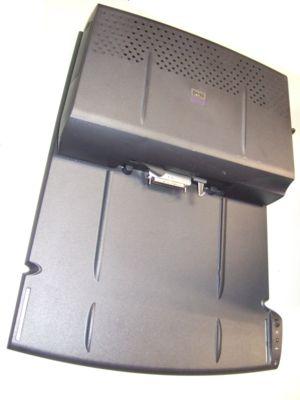
Une station d'accueil, ou dock, est un dispositif informatique conçu pour accueillir, à la manière d'un socle, un appareil informatique portable en le branchant, lui offrant ainsi du courant électrique.